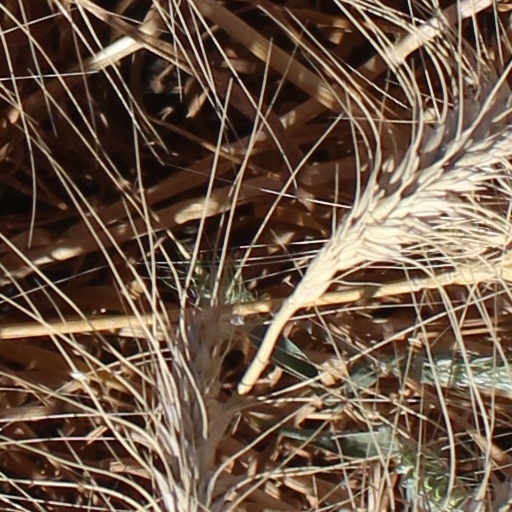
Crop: wheat